South Bound Brook, New Jersey

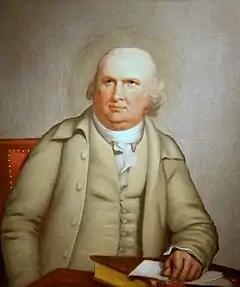
Robert Morris

The area had historically been occupied by the Lenape Native Americans. The first European settlement was in 1681 and a community was established near the Bound Brook stream of the same name, which flows into the Raritan River via the Green Brook on the eastern side of the borough. The brook, which was mentioned as a boundary in a Native American deed, provides the source of the borough's name.